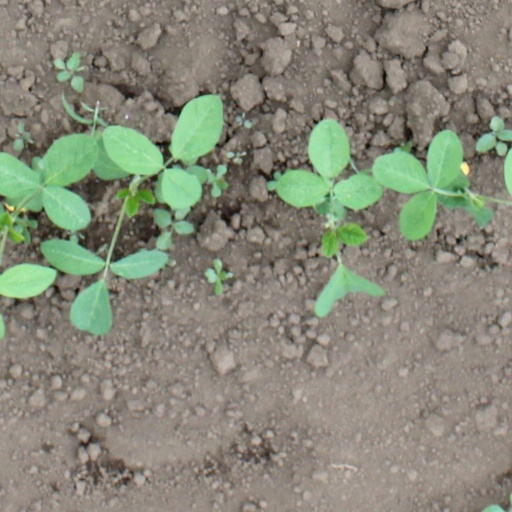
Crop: soybean